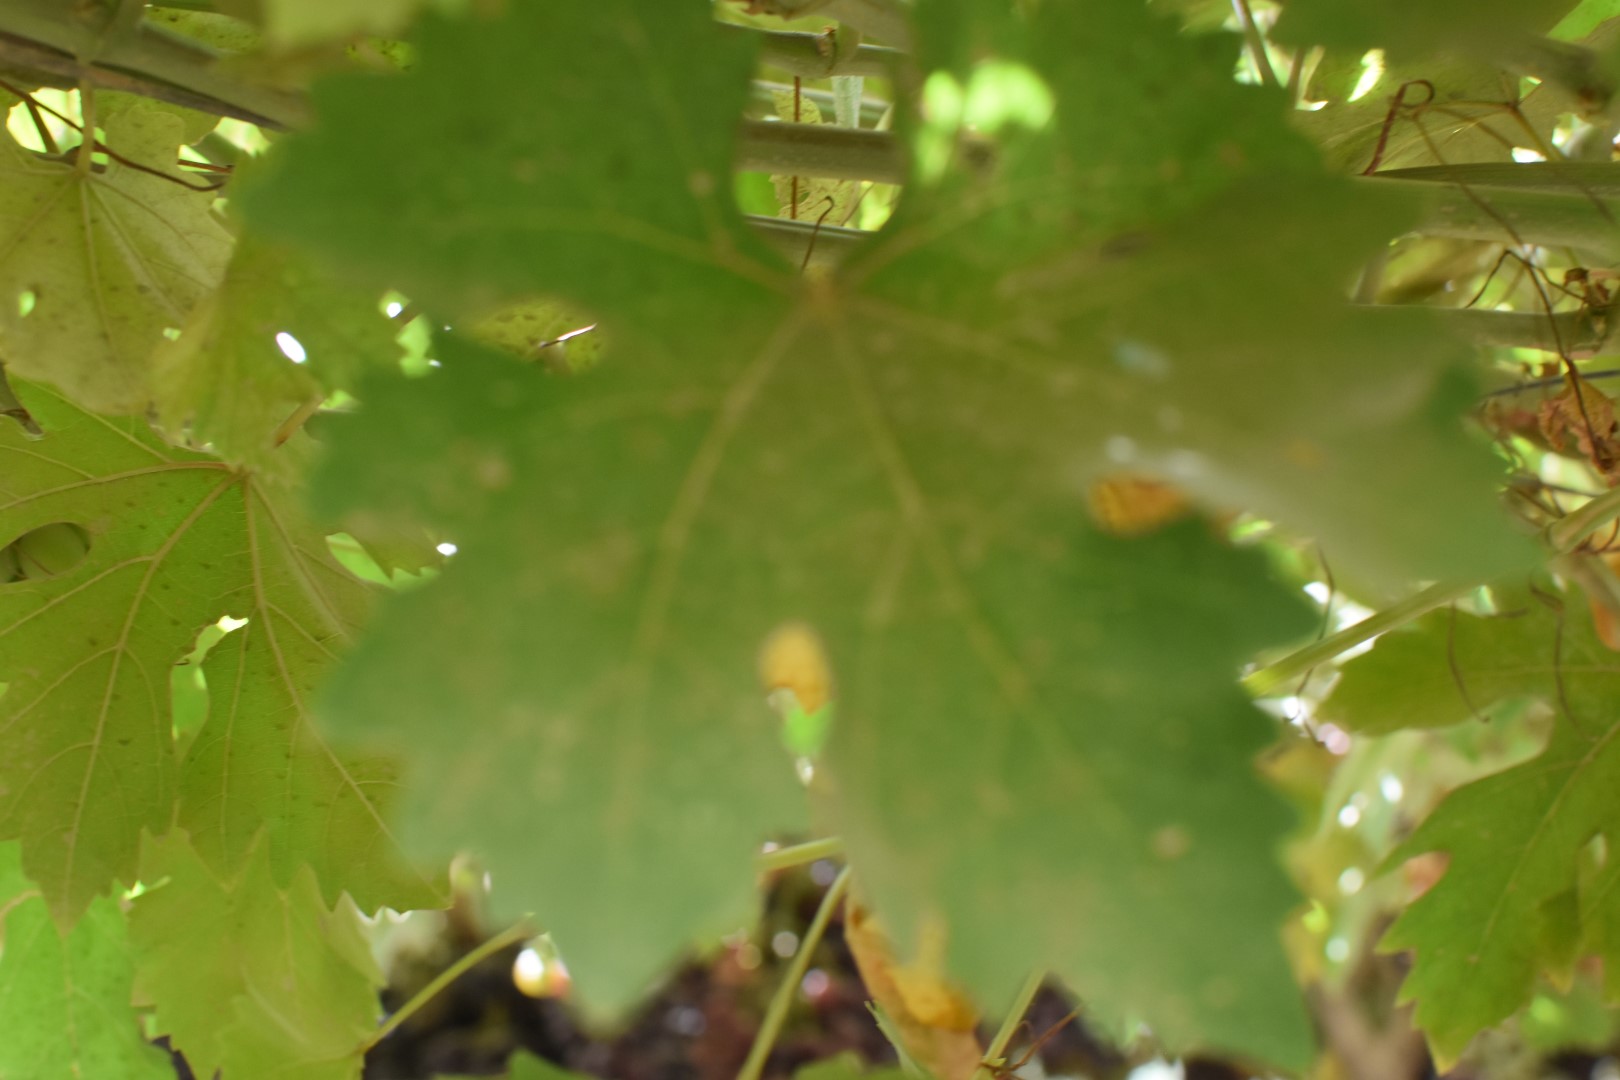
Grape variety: Riasi